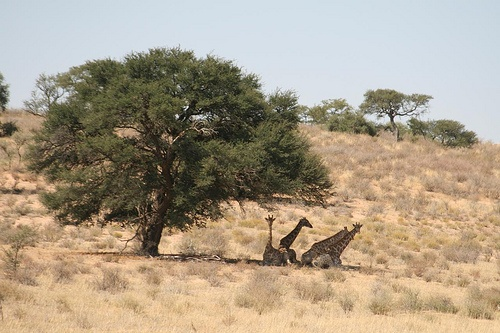
A group of giraffes are sitting under a tree.
Four giraffes sitting down in the shade in the wild.
Thrre giraffes are cathing some shade  laying under a tree.
A group of giraffes are resting under a tree.
A herb of giraffe laying beneath a tree in the shade